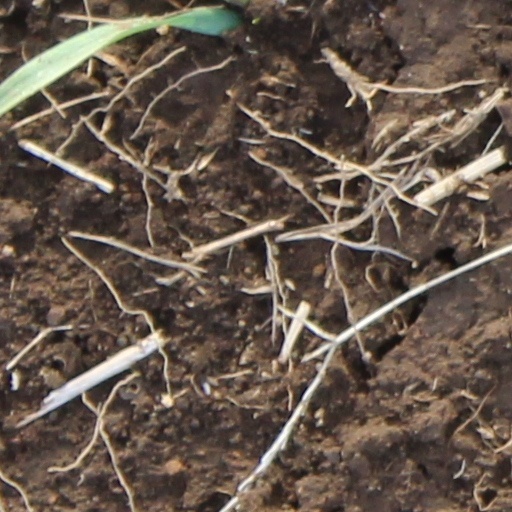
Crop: wheat